Ornithogalum umbellatum

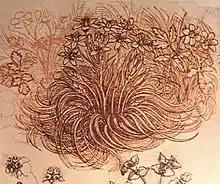
Leonardo da Vinci drawing of flowers

Leonardo da Vinci drew "O. umbellatum" and included the plant in one of his depictions of Leda and the Swan (1508–1515), in which the flowers are held in Leda's left hand. In folklore, the biblical star of Bethlehem is said to have fallen to the earth and shattered into pieces which became the ubiquitous white flowers. Legend has also associated it with the journeys of Crusaders and pilgrims to the Holy Land.